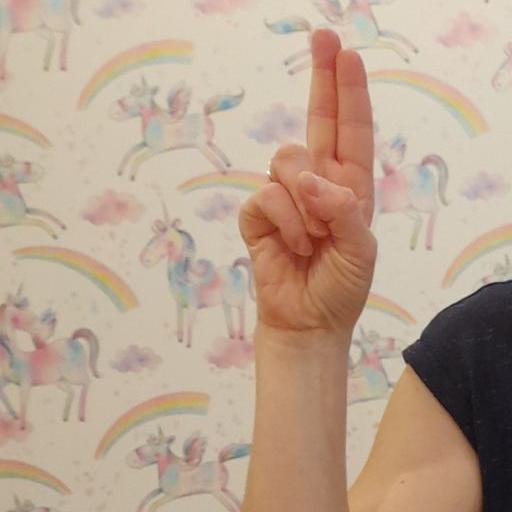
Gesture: two_up